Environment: real
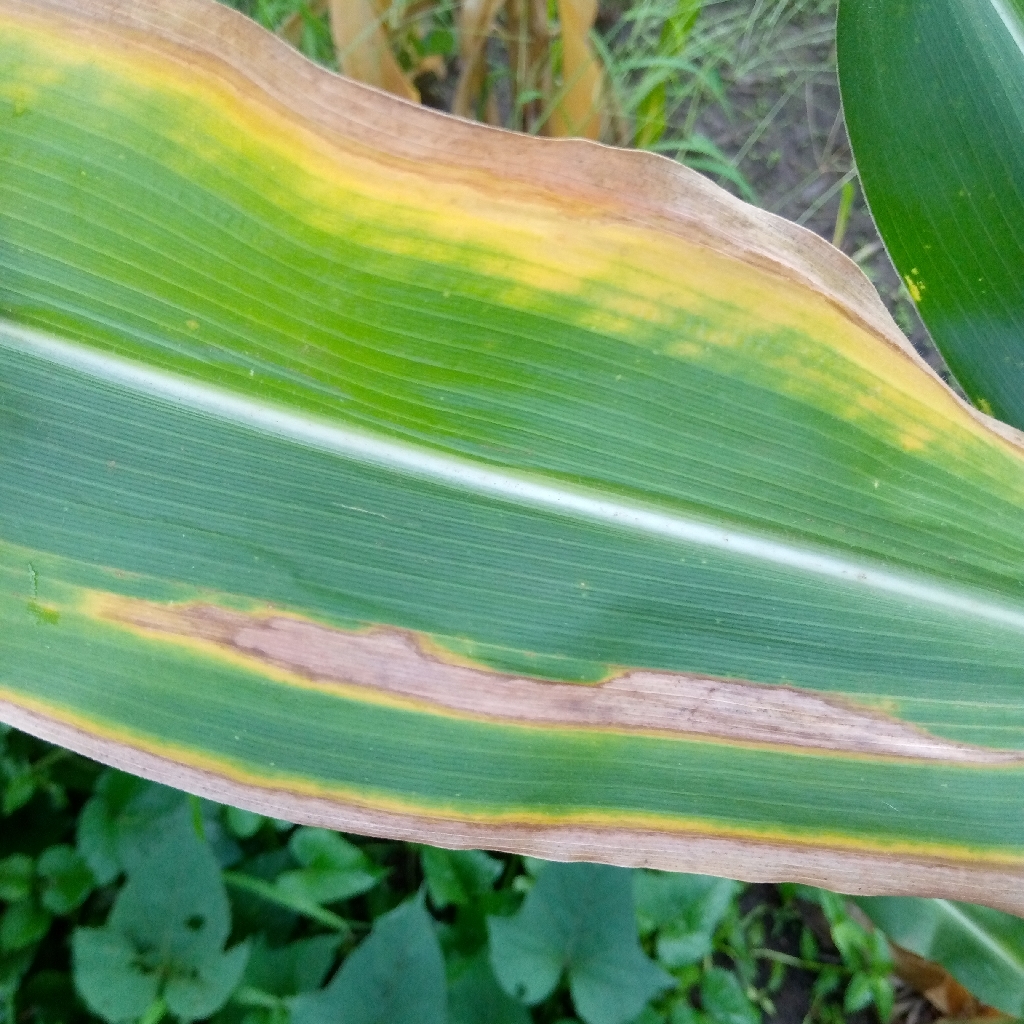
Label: northern_corn_leaf_blight